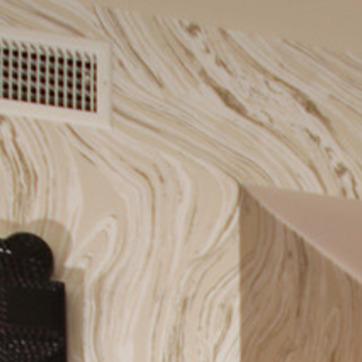
Material: wallpaper